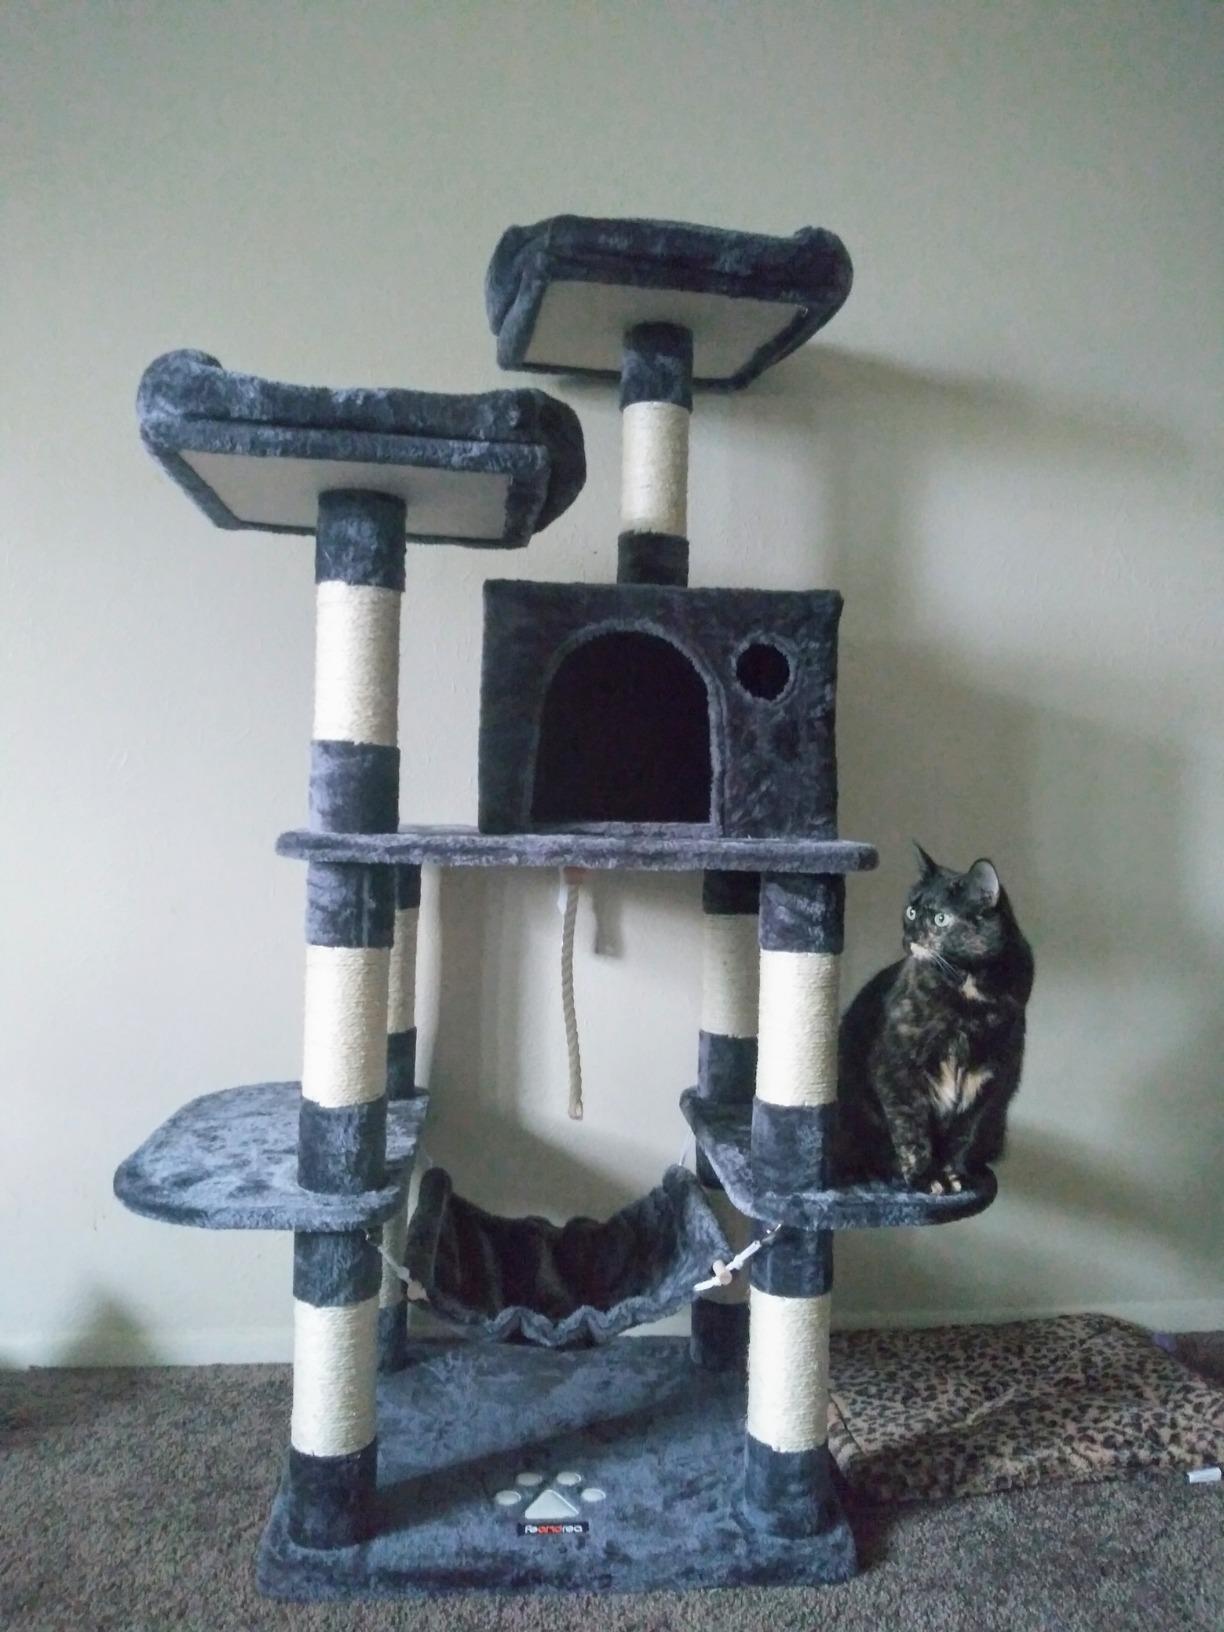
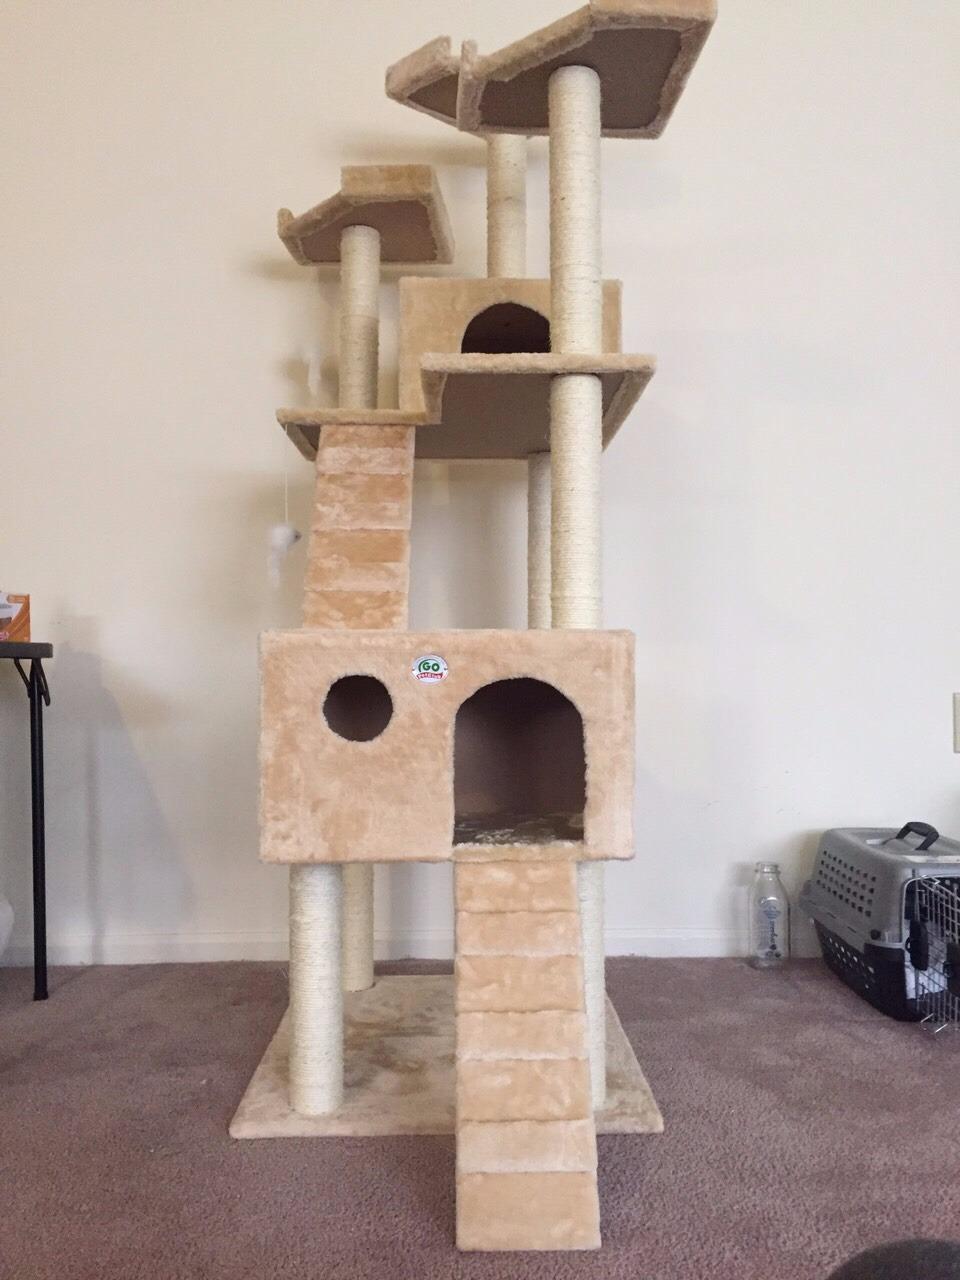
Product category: items_cat tree
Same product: no